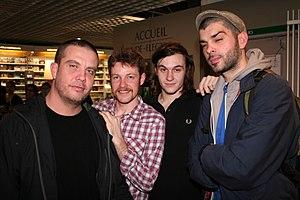
Show-case avec Birdy Nam Nam organisé par la Fnac des Halles (Paris, France) pour la sortie de l'album Live In Paris.
Birdy Nam Nam est un groupe français de musique électronique, lauréat du titre de champion du monde de DJ en équipe en 2002 au concours DMC. Il est issu de l'ancien collectif Skratch Action Hiro, deux fois troisième à ce même concours en 1999 et 2001. Birdy Nam Nam est composé de trois membres : Crazy B, Little Mike, DJ Need.